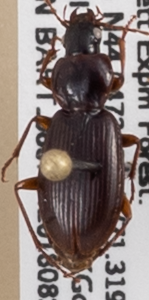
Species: Synuchus impunctatus
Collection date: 2018-08-22
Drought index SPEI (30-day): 0.518
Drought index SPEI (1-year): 0.17
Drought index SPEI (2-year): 0.526